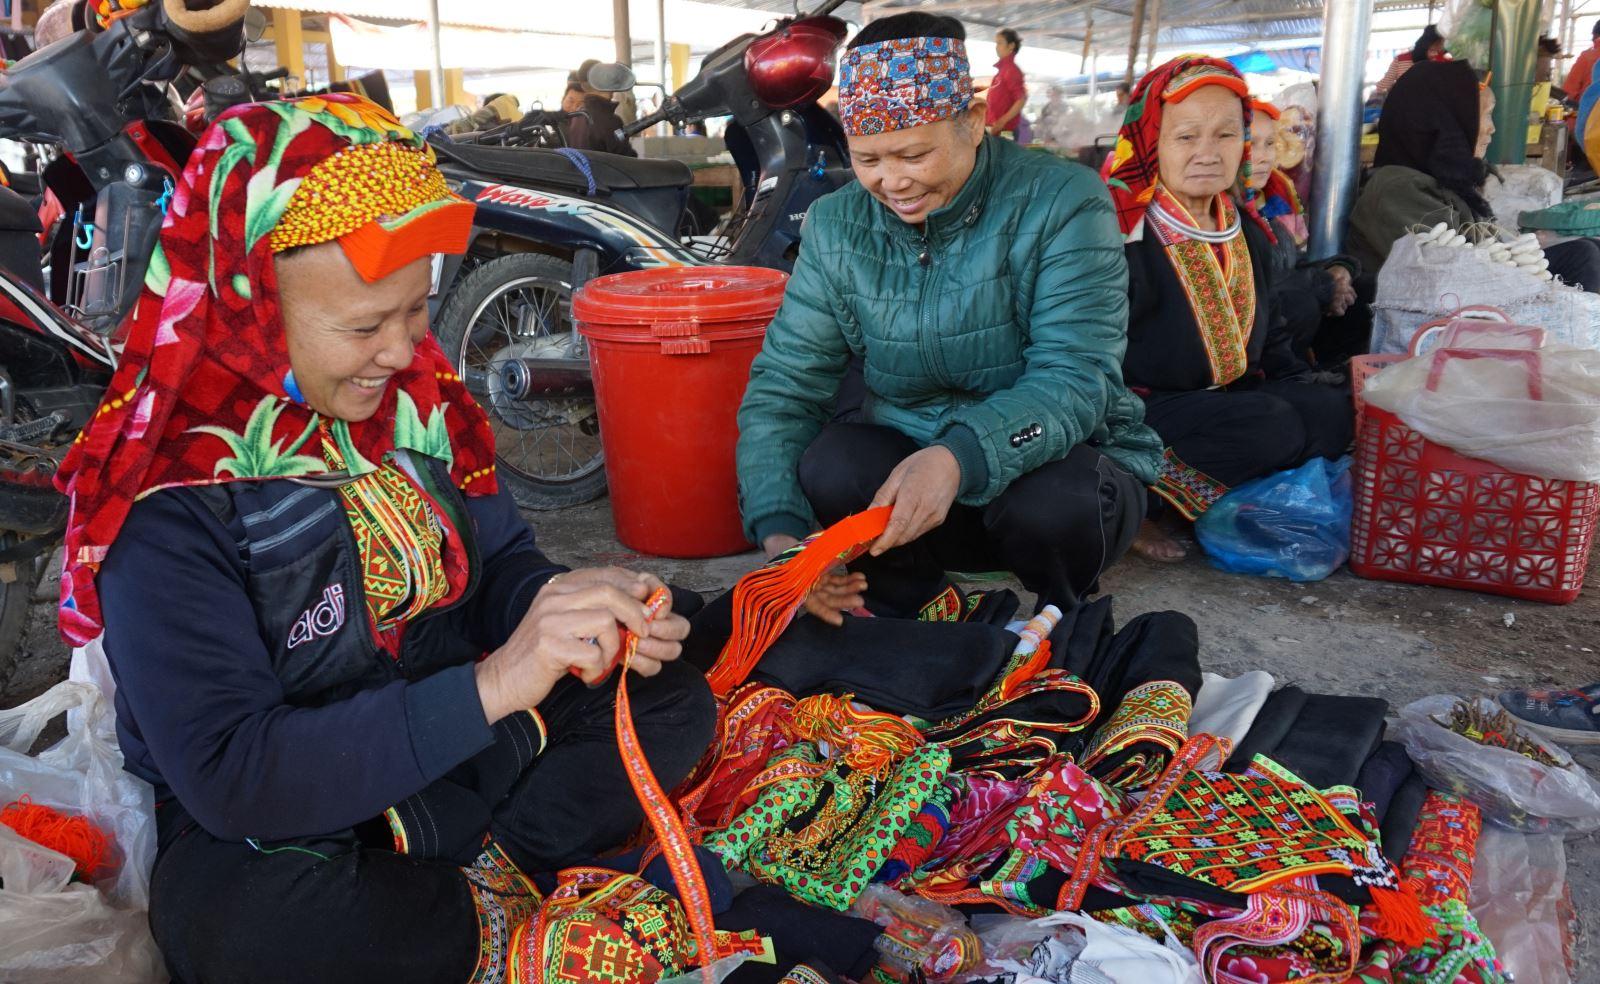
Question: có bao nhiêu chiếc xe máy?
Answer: có hai chiếc xe máy